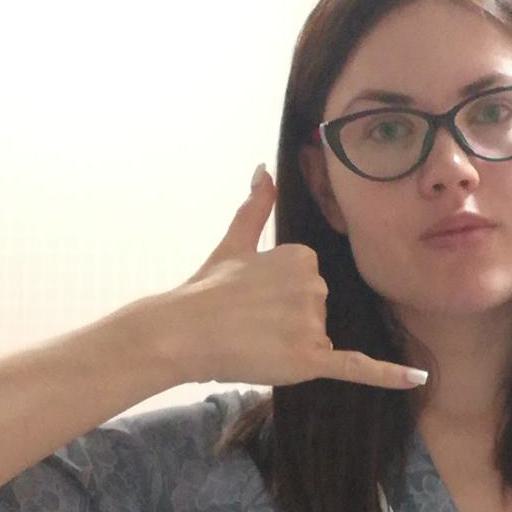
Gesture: call